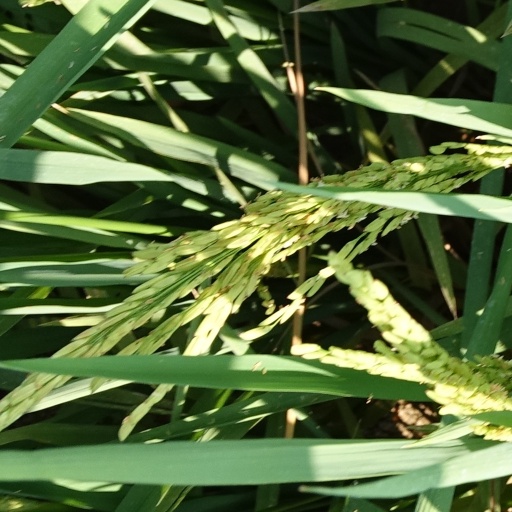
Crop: rice